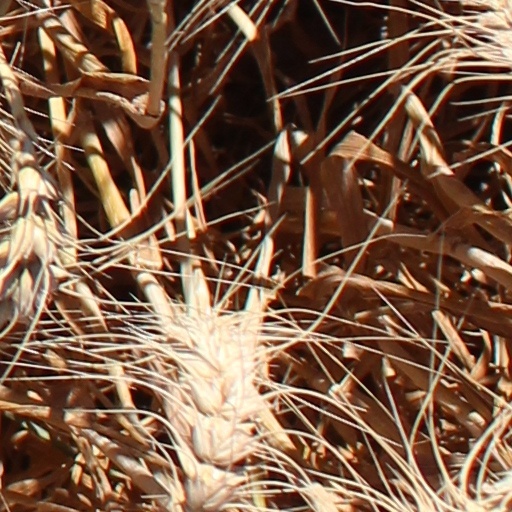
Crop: wheat